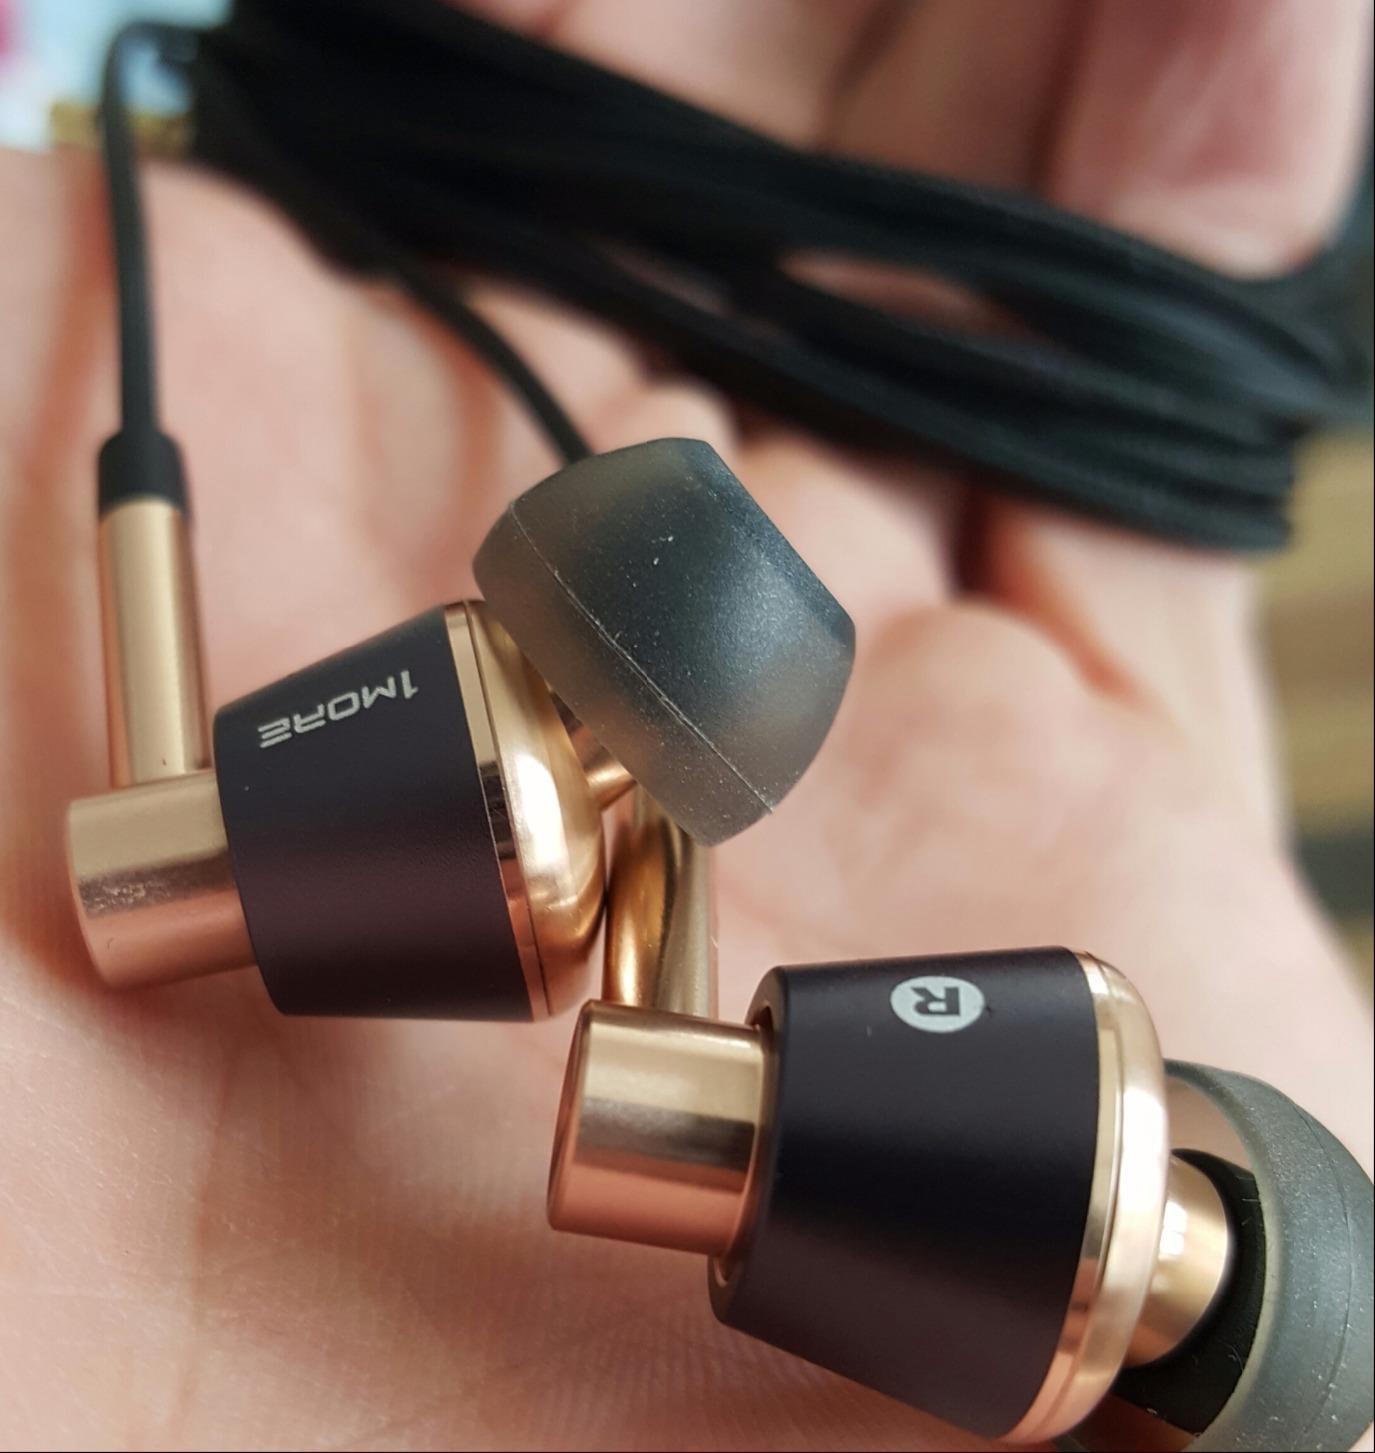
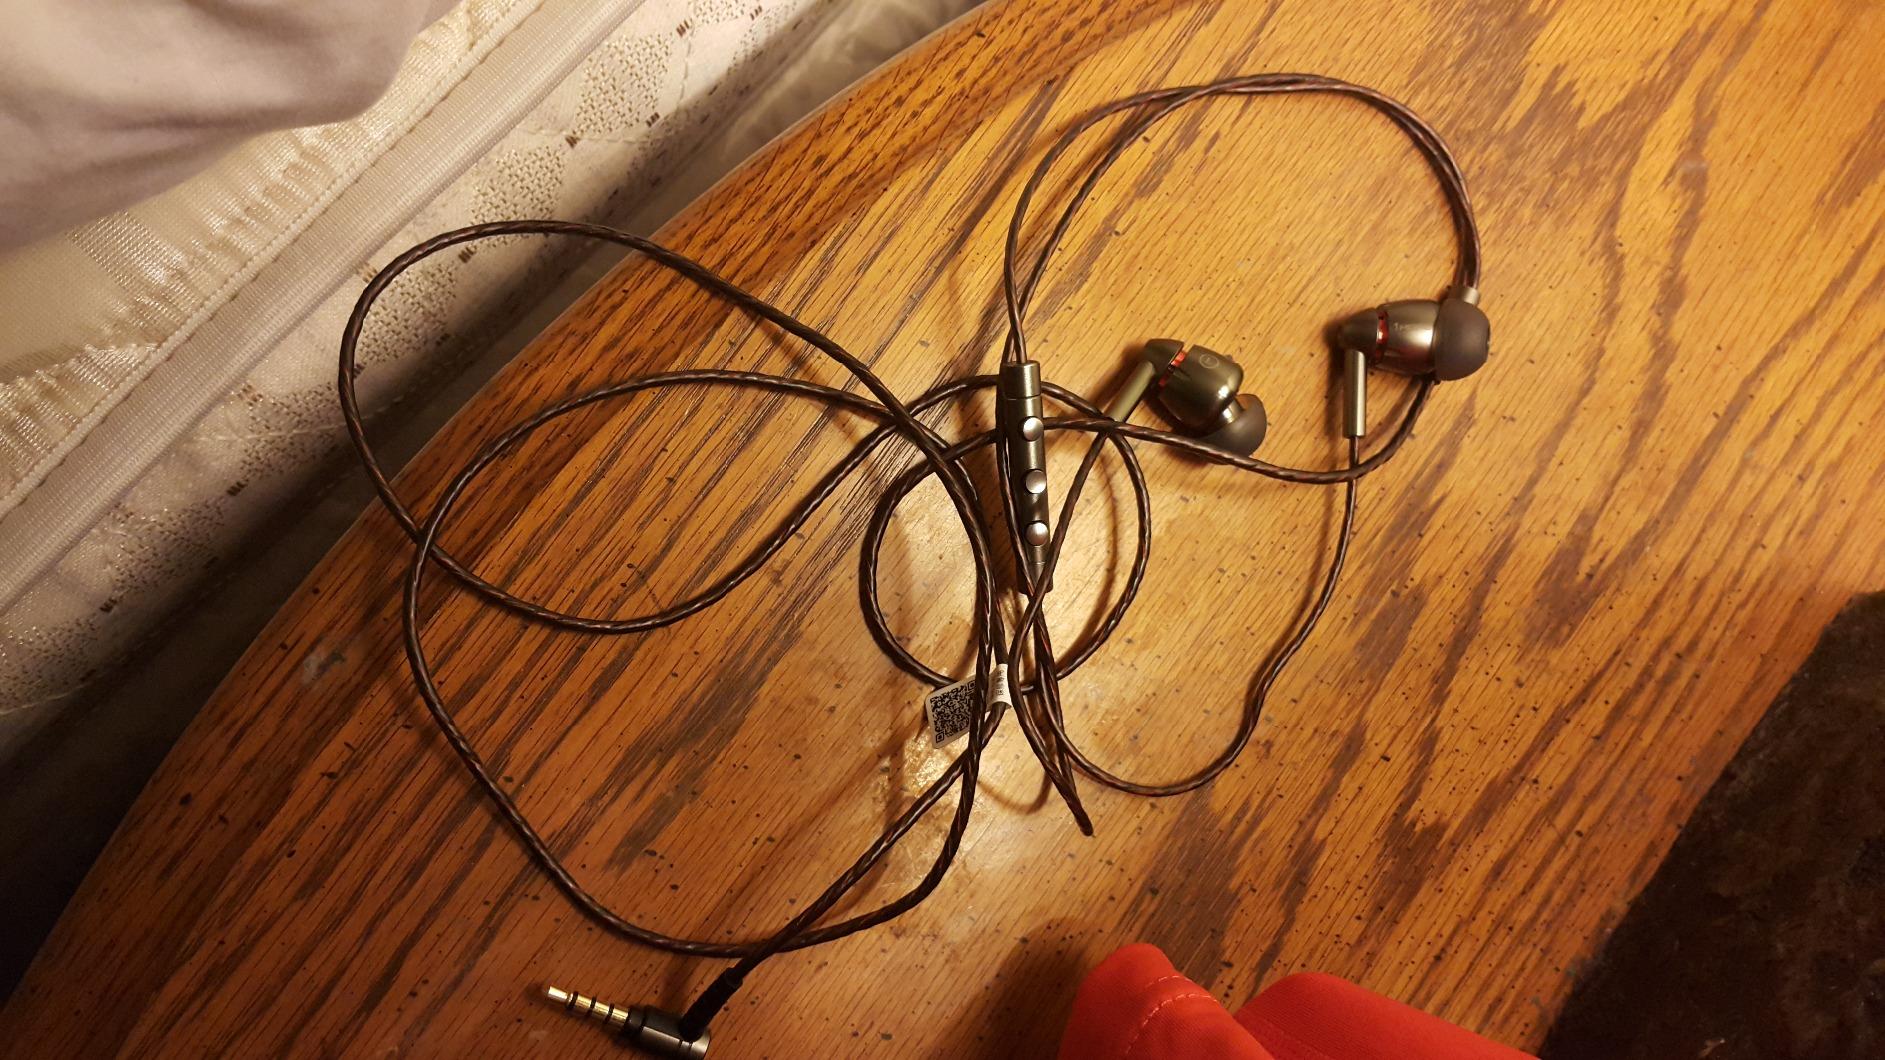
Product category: headphones
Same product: no